Watch Over Me

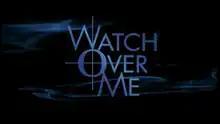
Title screenshot

Watch Over Me is an American television series that debuted on December 6, 2006, on MyNetworkTV. Twentieth Television produced 66 episodes to air weekdays. The limited-run serial is an adaptation of Argentine series "Resistiré".